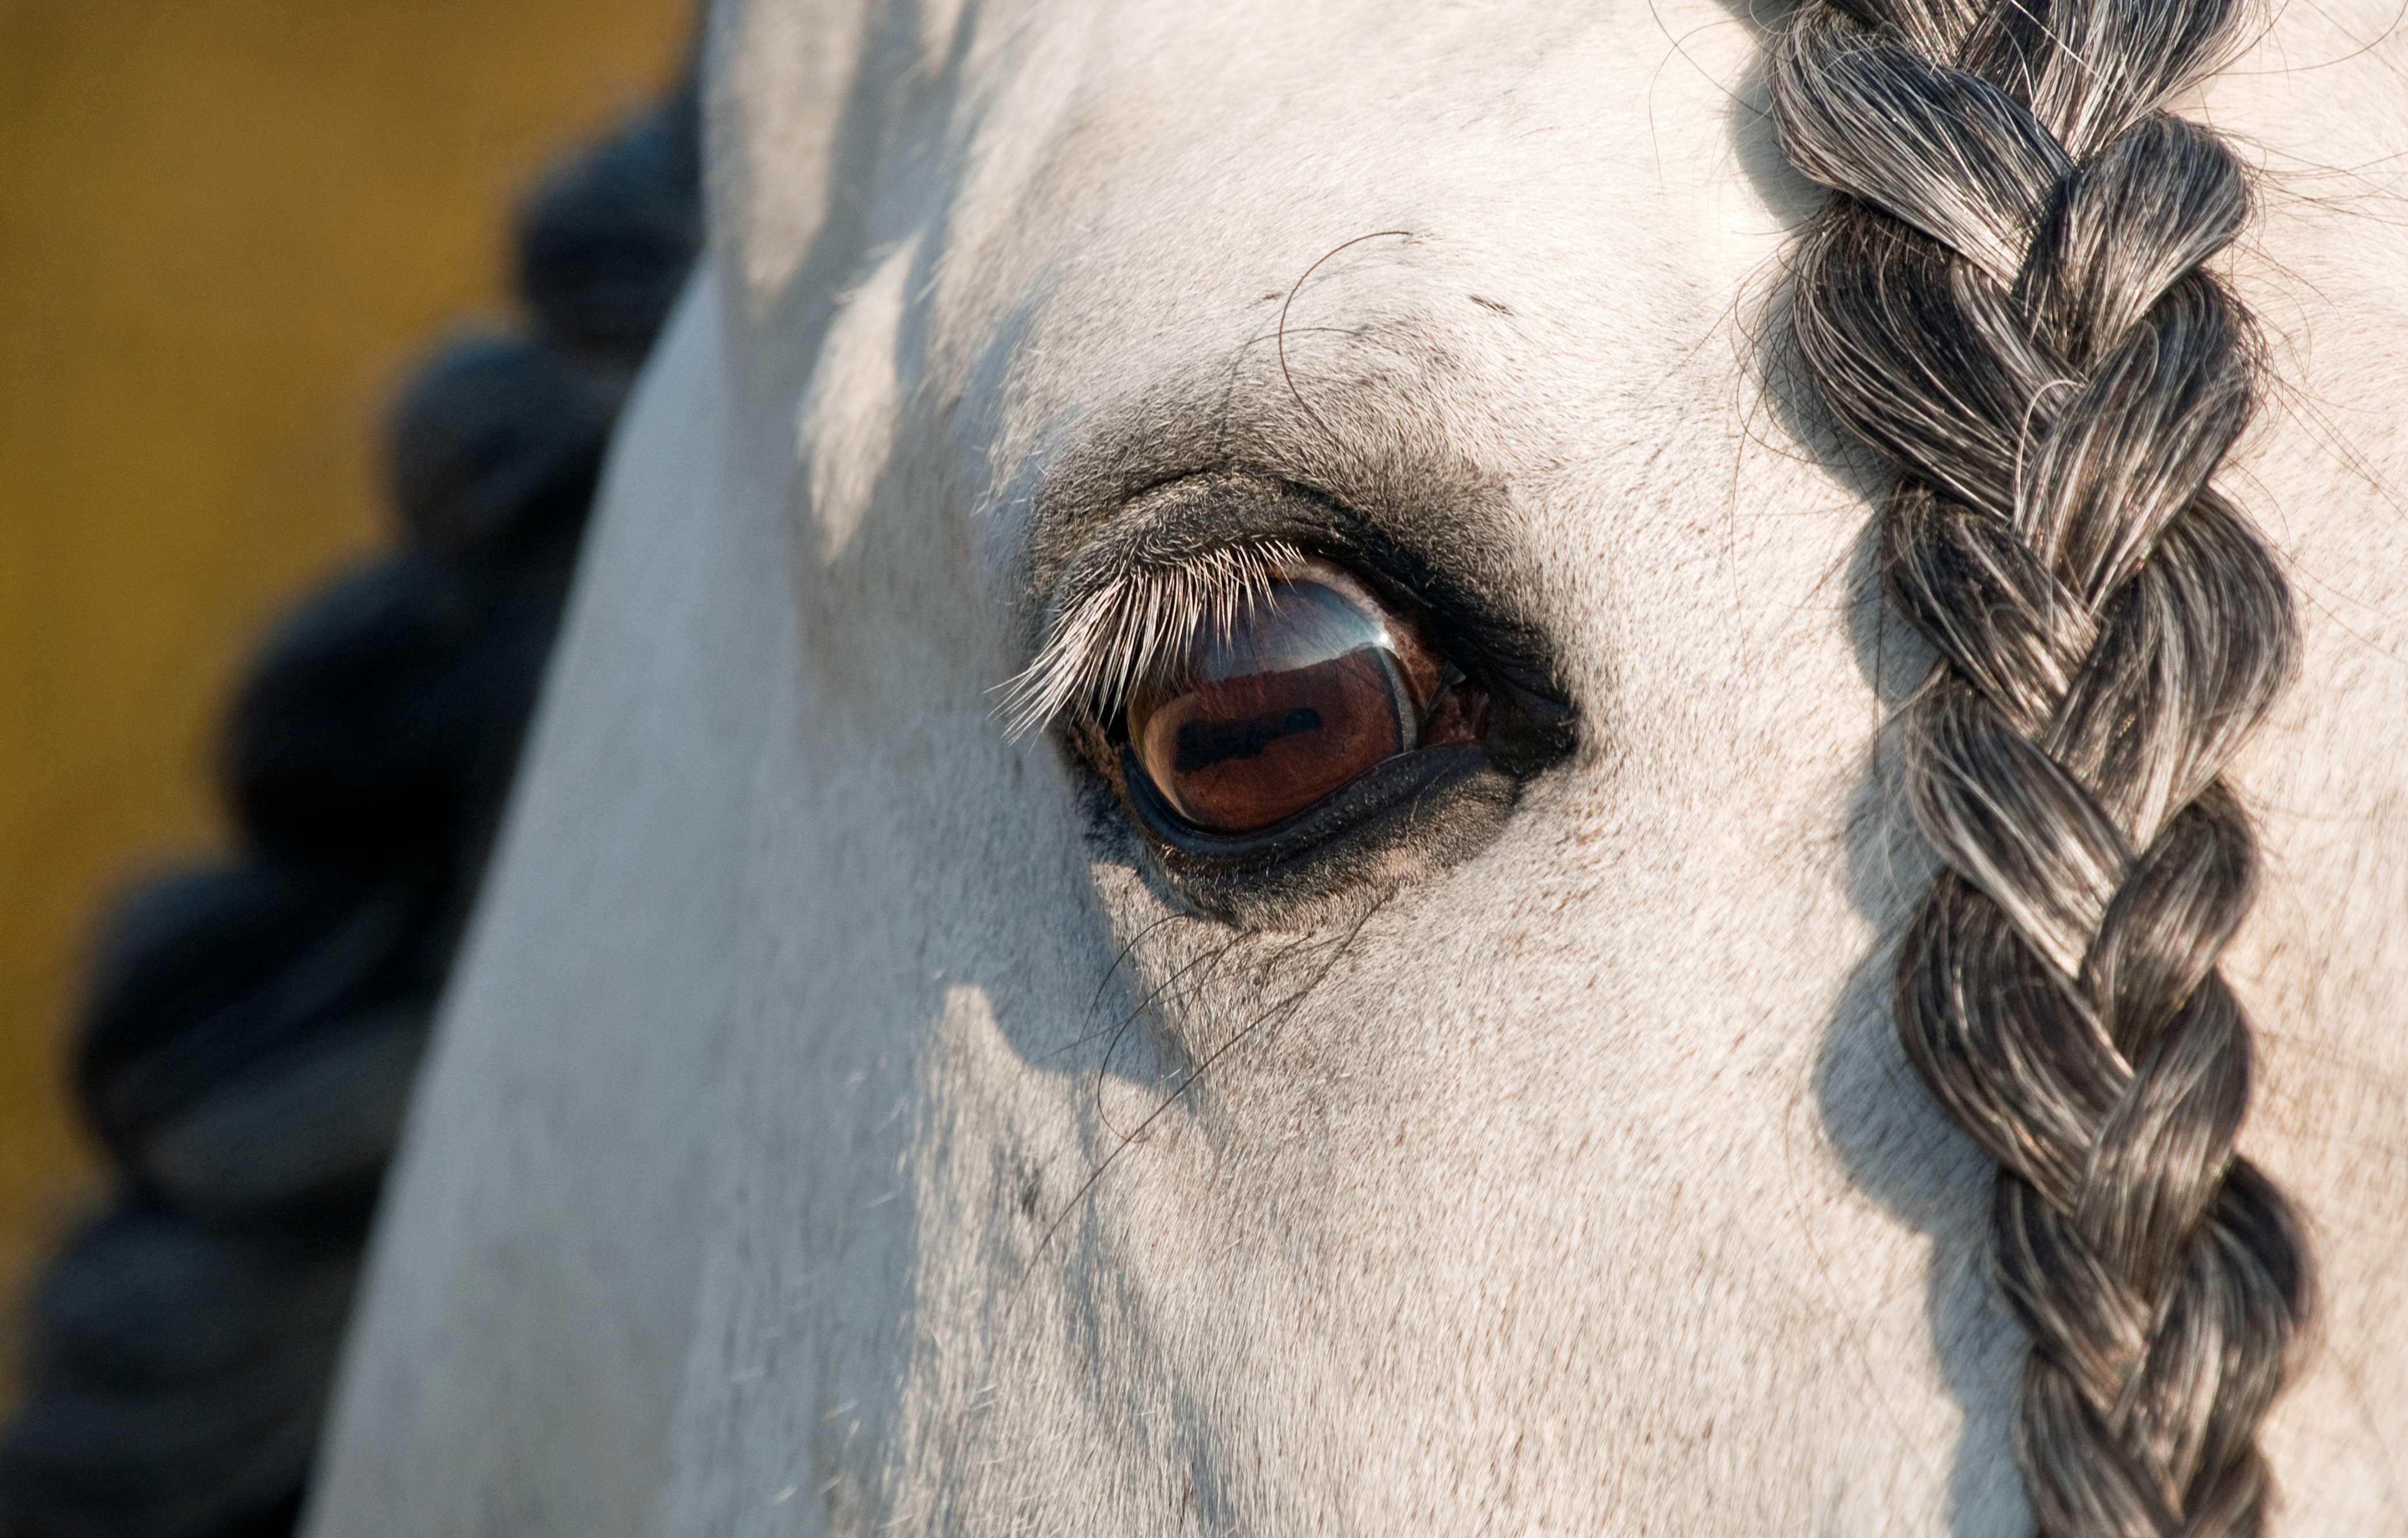
hair, horse, stallion, mane, clothing, close up, human body, sculpture, art, eye, head, look, organ, plait, horse like mammal